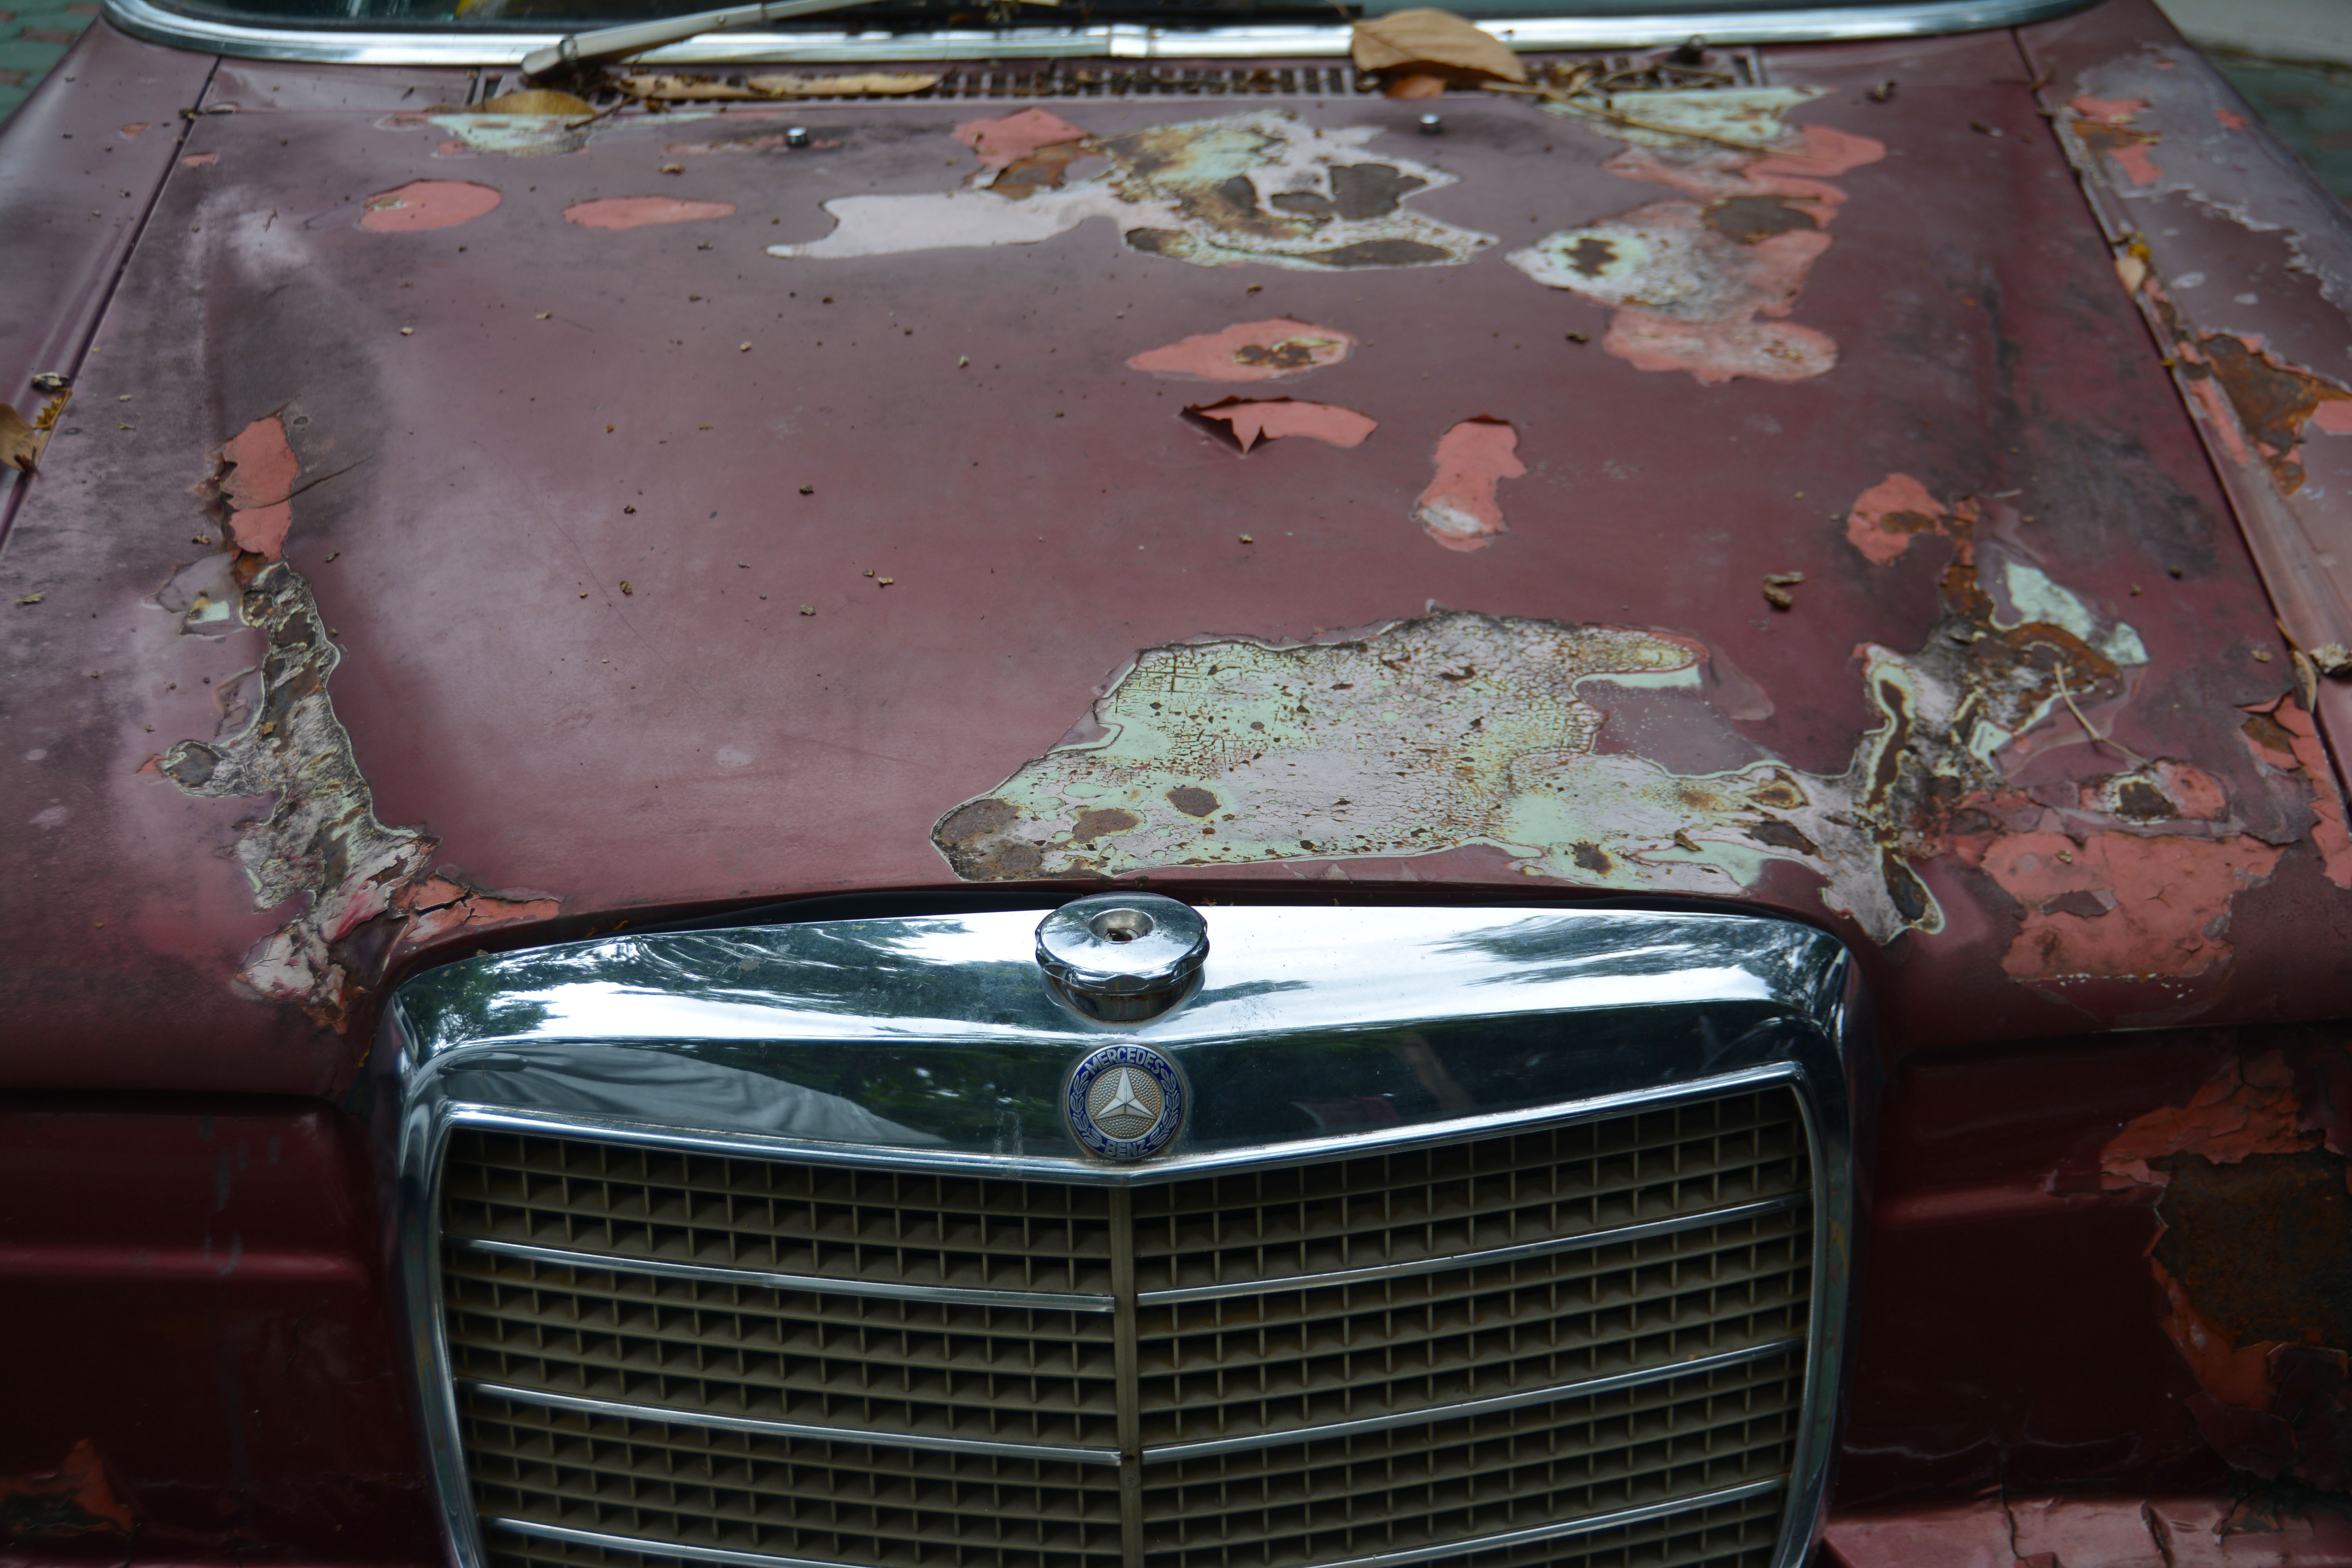
car, vintage, antique, automobile, old, rustic, transportation, transport, vehicle, abandoned, nostalgia, junk, grille, weathered, bumper, deserted, derelict, neglected, rusty, sedan, rusted, junkyard, mercedes, accident, damaged, wreck, faded, forgotten, scrap, aged, rundown, corrosion, rusting, corroded, salvage, land vehicle, old banger, banger, automobile make, automotive exterior, luxury vehicle